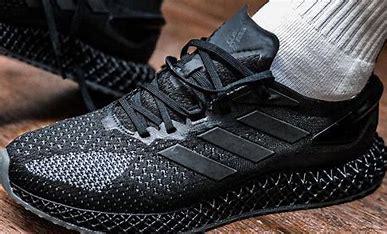
Brand: Adidas
Model: 4D